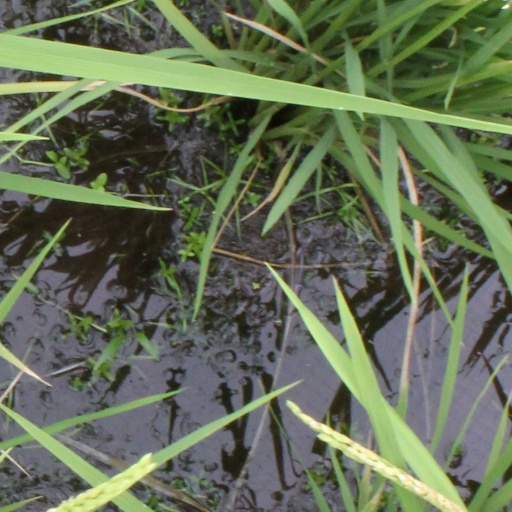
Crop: rice